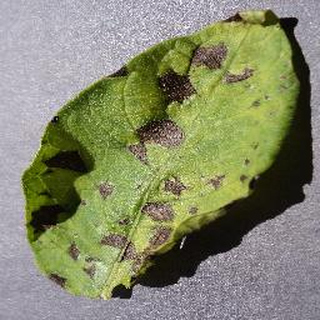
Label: potato_early_blight